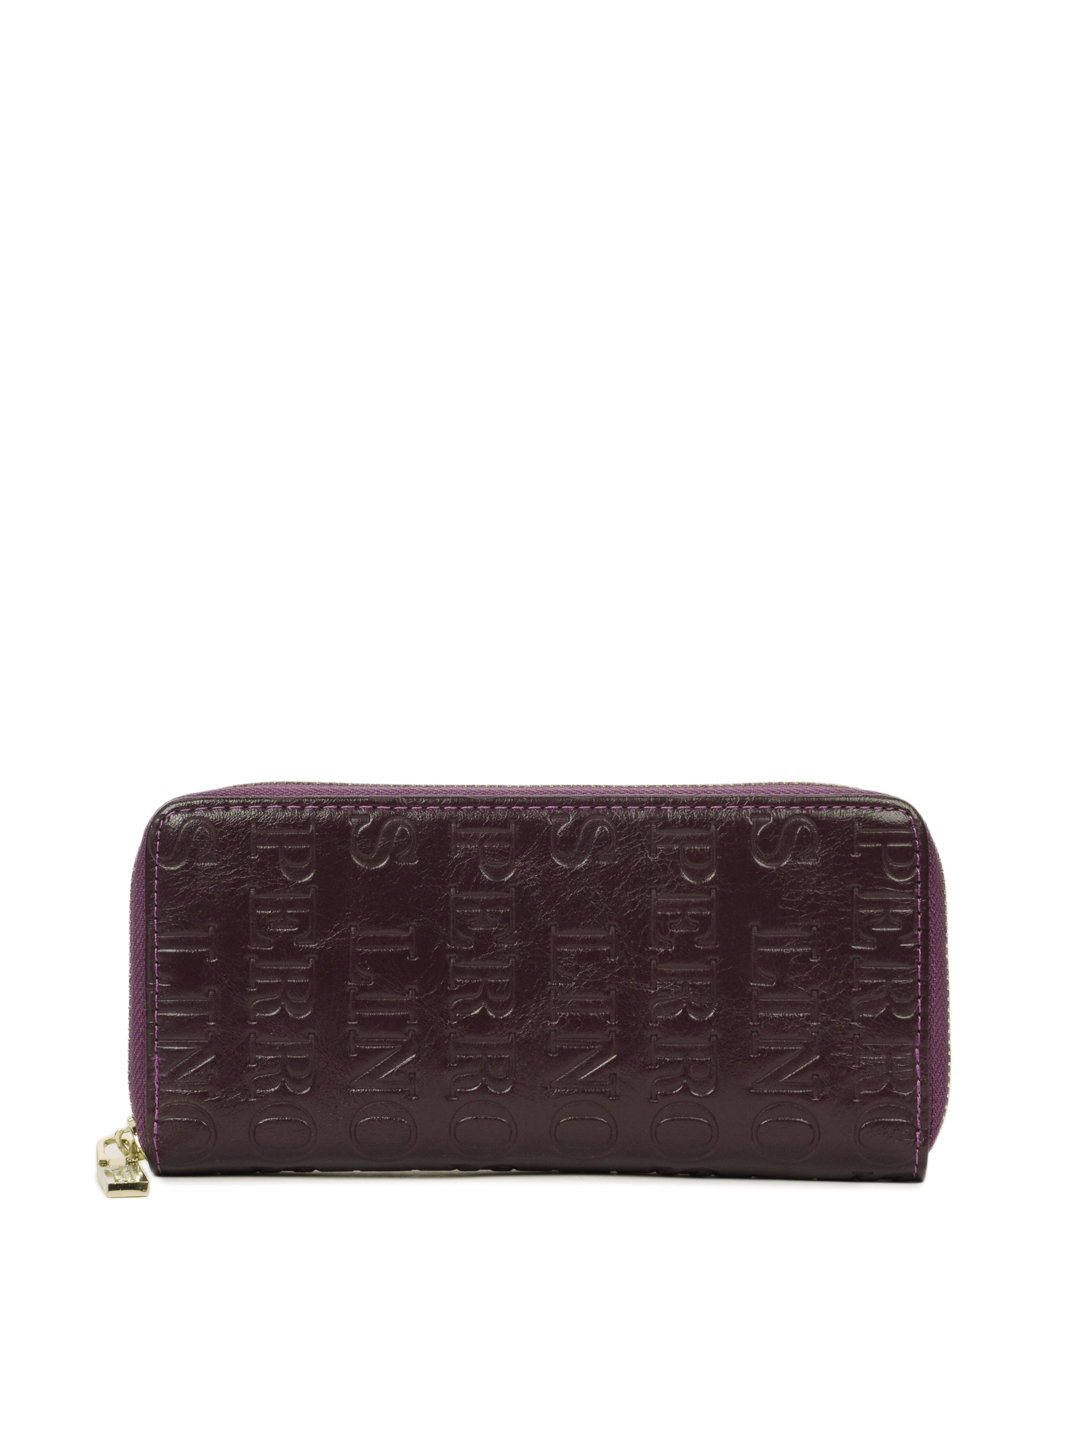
Lino Perros Women Leather Purple Wallet
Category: Accessories / Wallets / Wallets
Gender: Women
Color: Purple
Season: Summer 2012
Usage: Casual